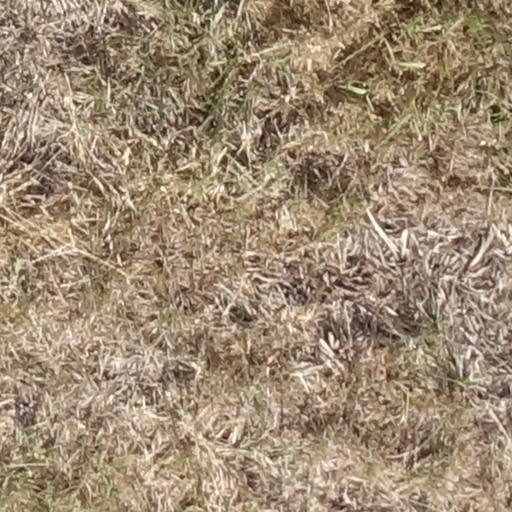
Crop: sorghum